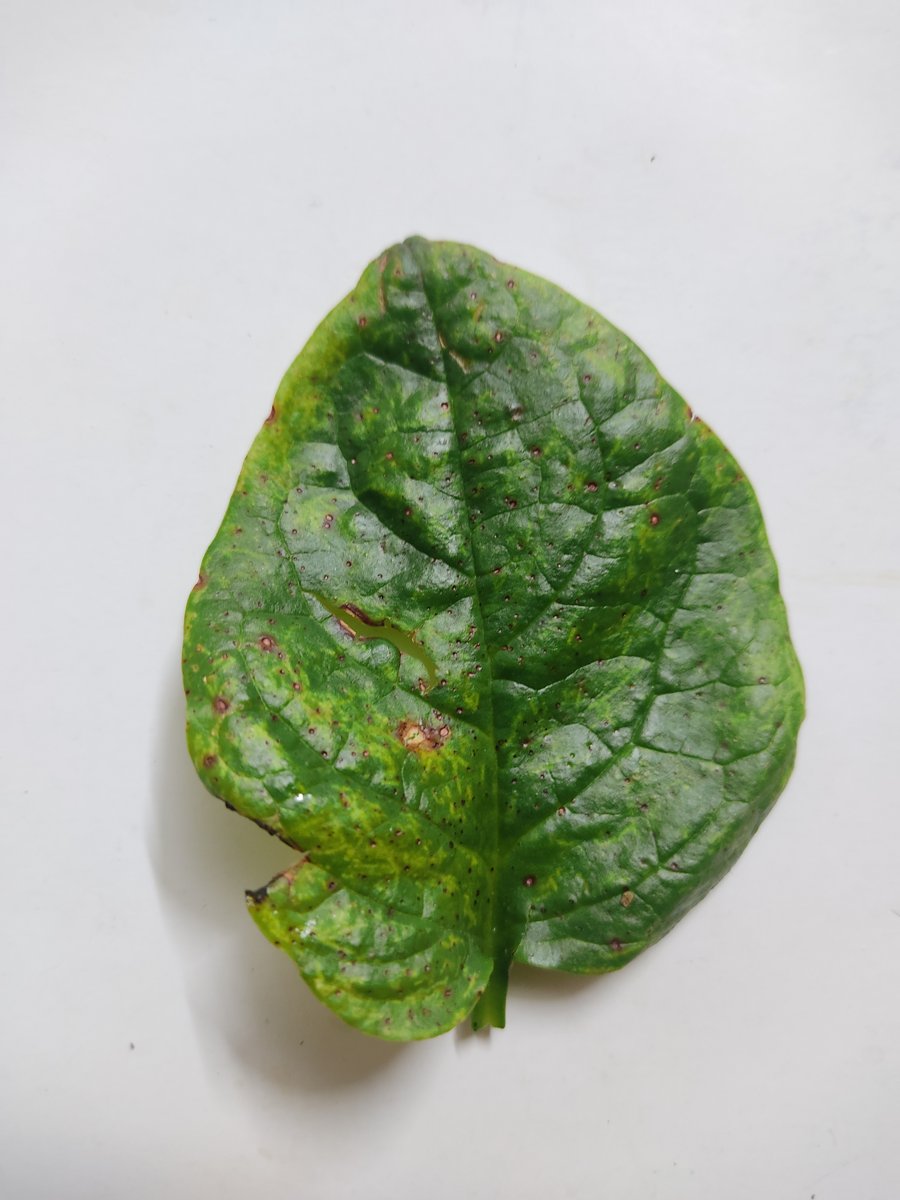
Label: Bacterial-Spot